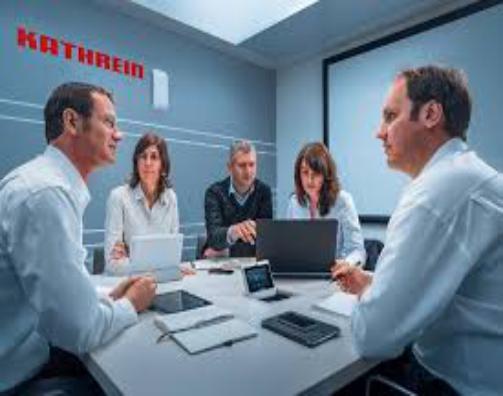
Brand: Kathrein
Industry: Electronic